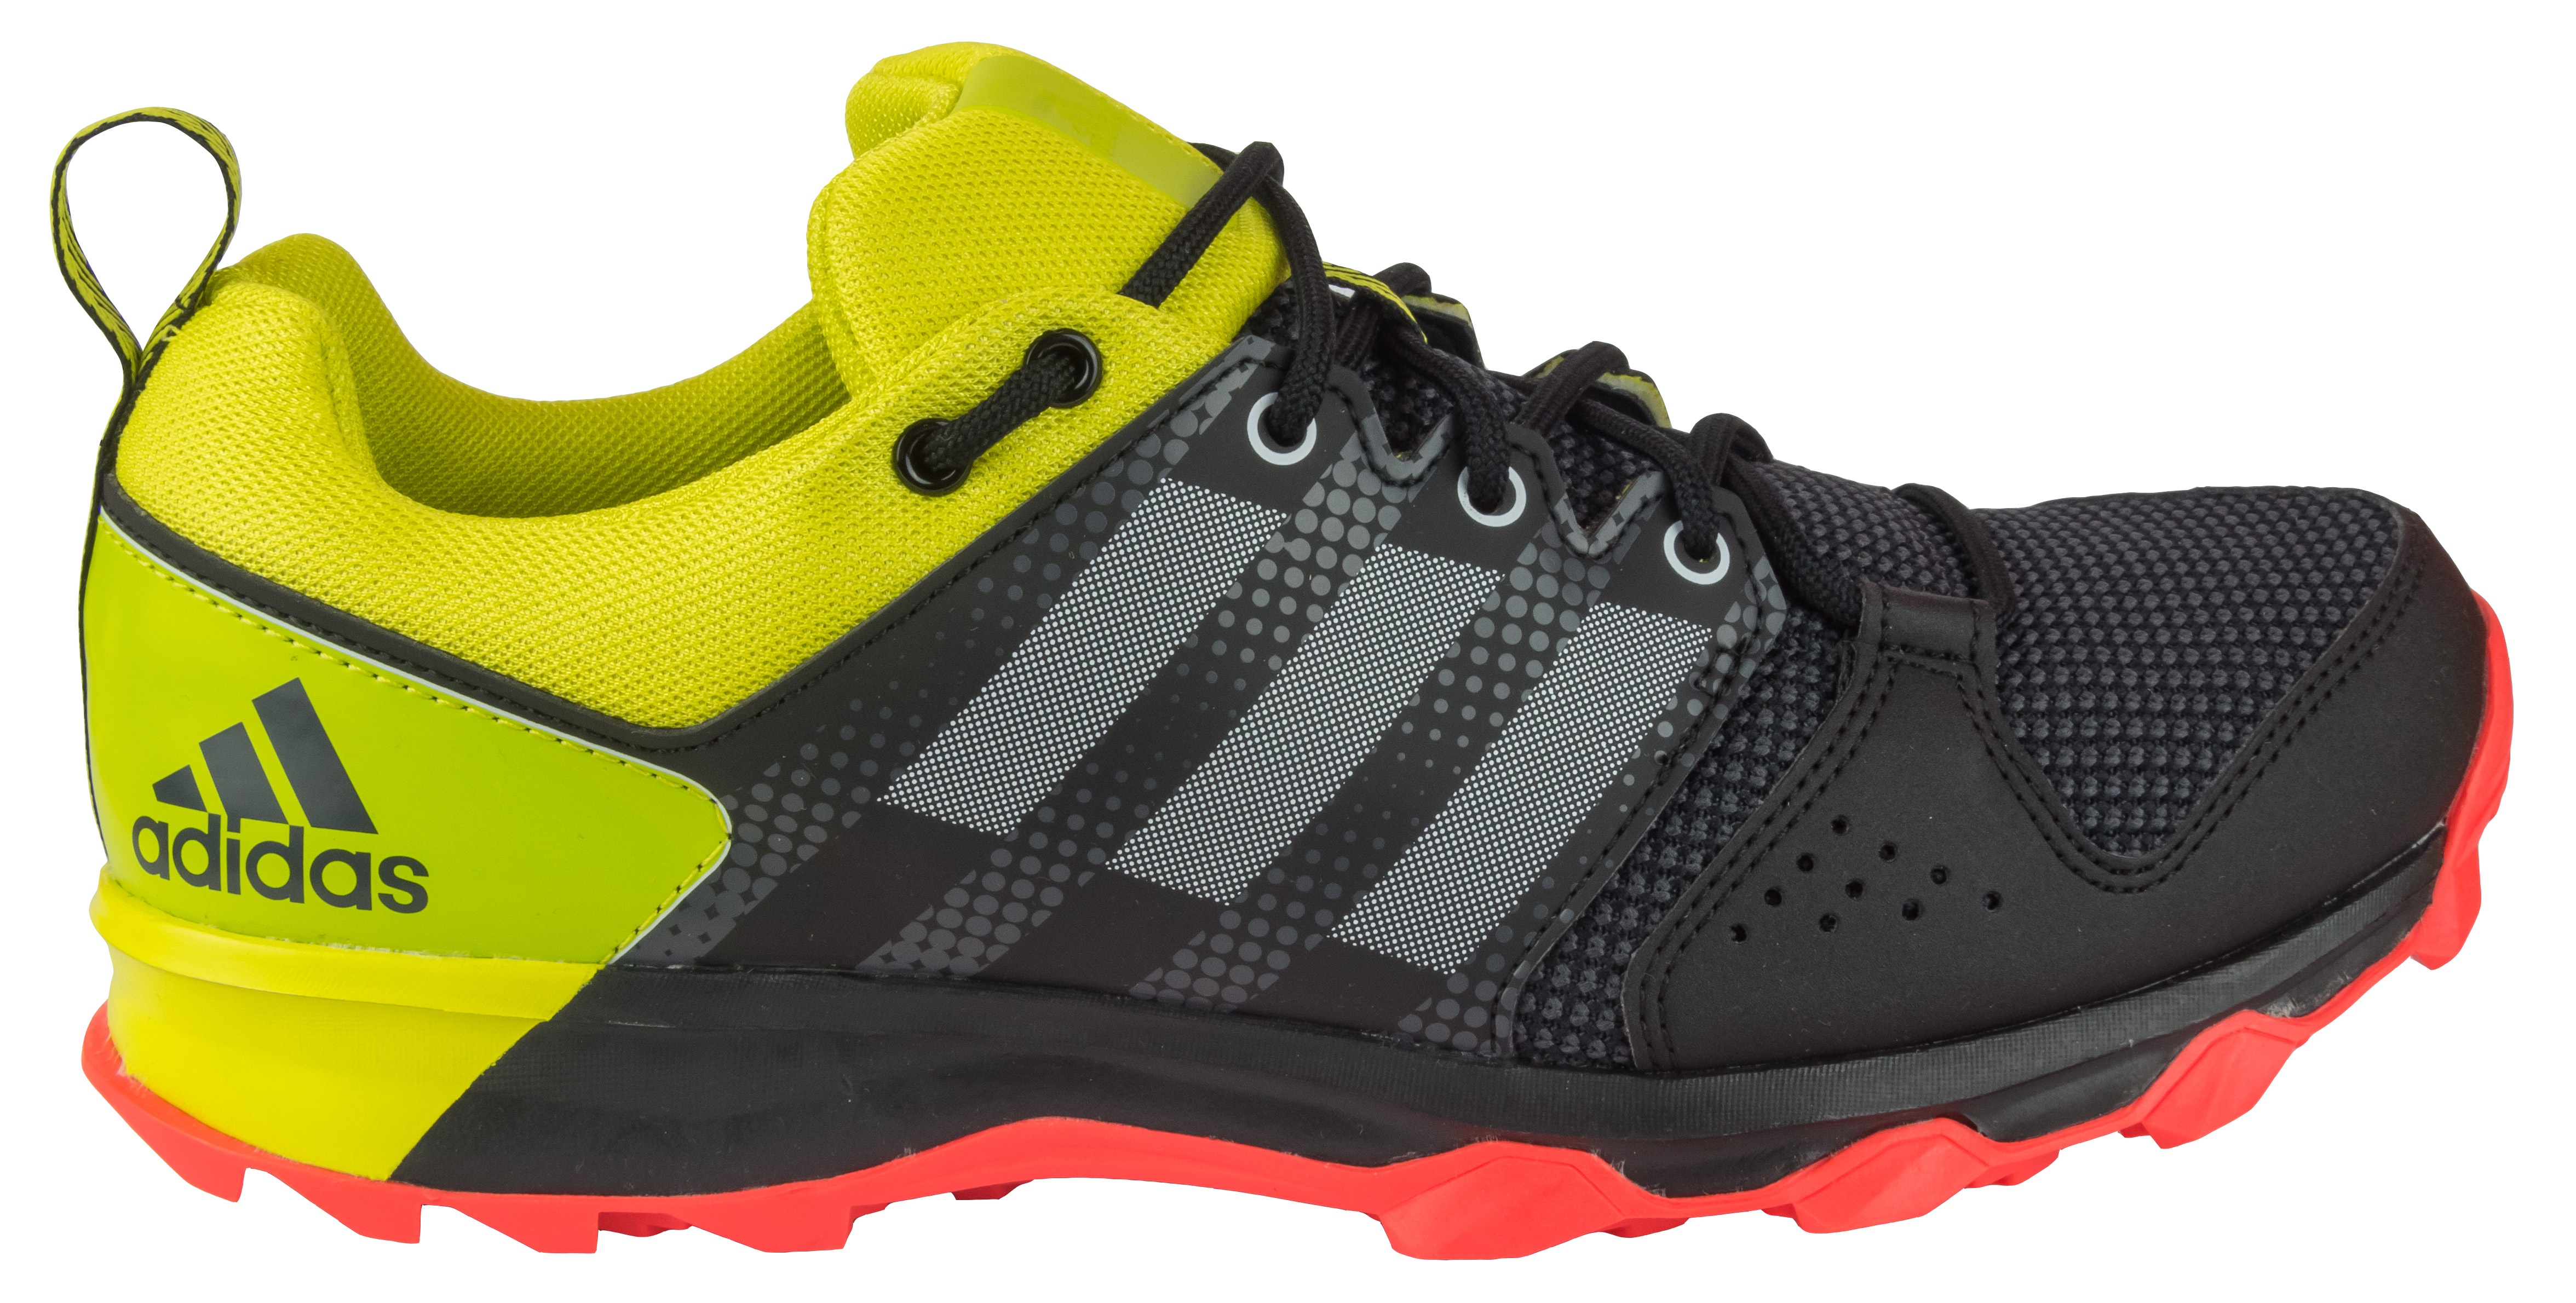
shoe, running, run, galaxy, running shoe, tennis shoe, product, boots, adidas, footwear, spikes, outdoor shoe, athletic shoe, walking shoe, cross training shoe, bicycle shoe, botasky, hiking shoe